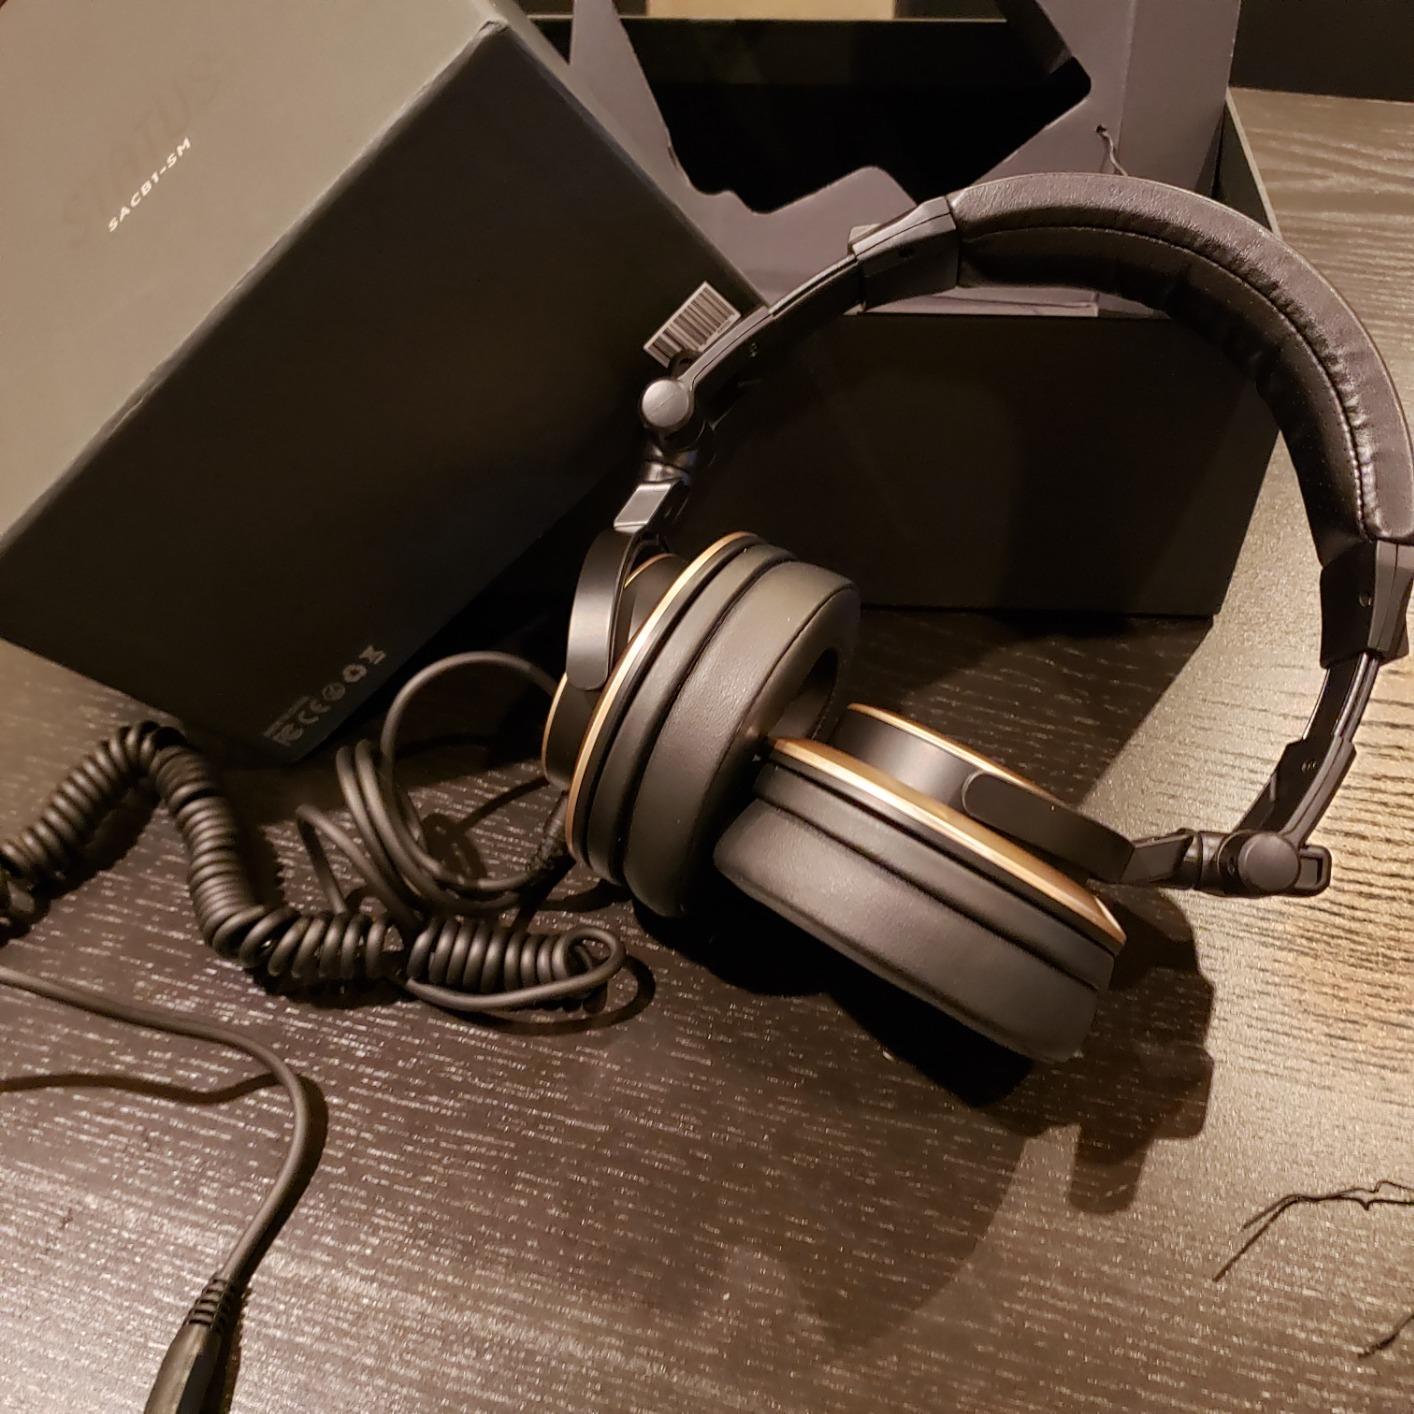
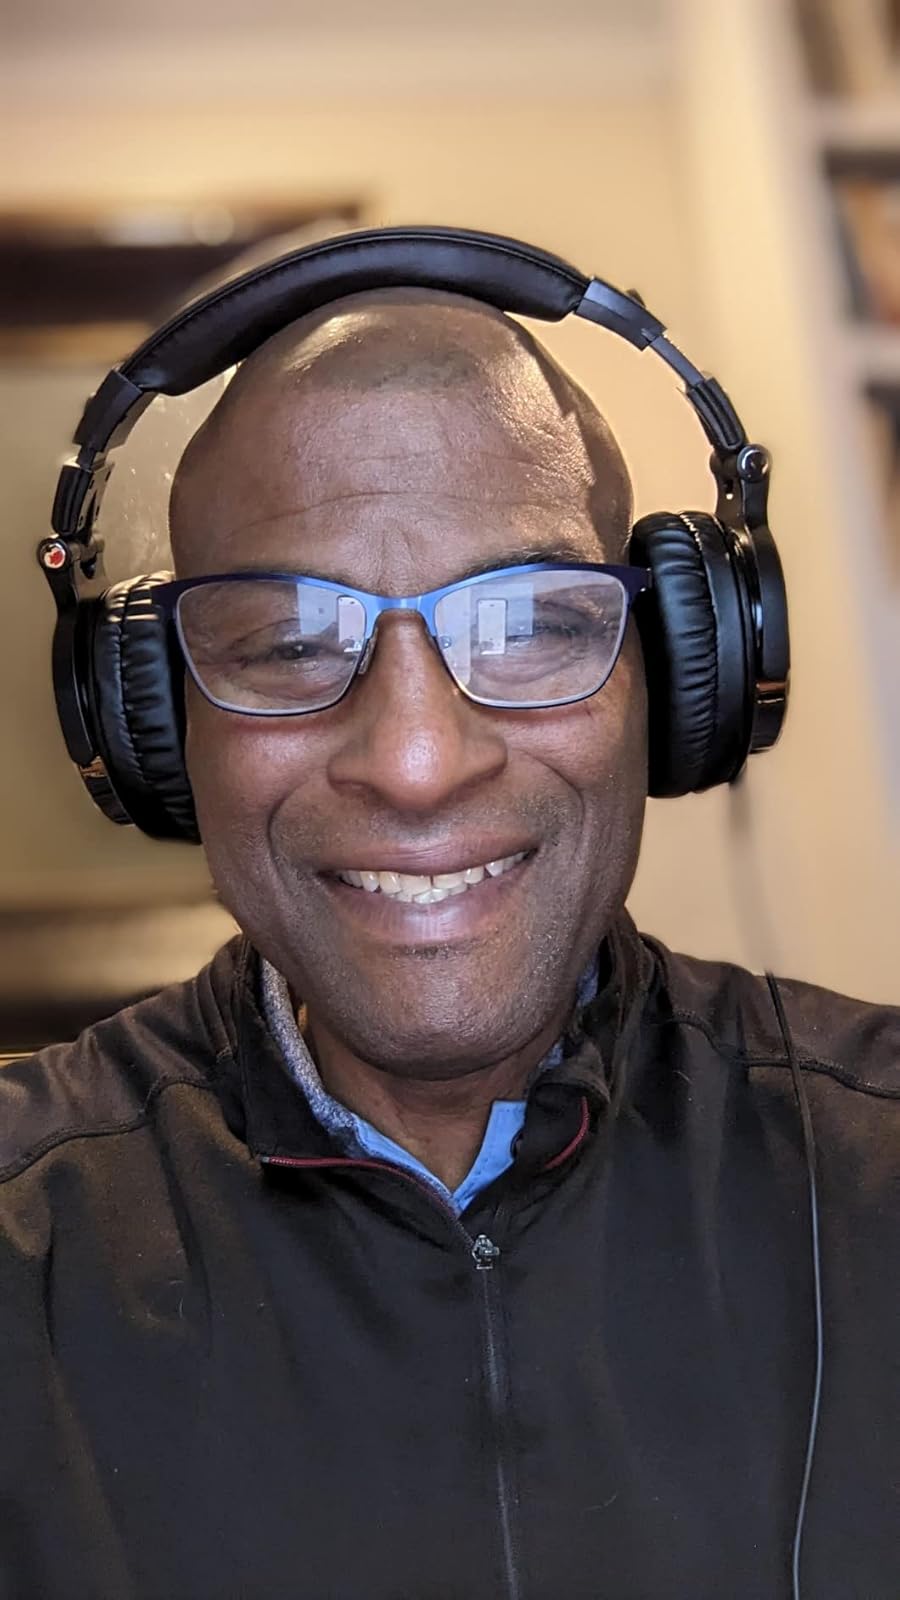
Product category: headphones
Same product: no